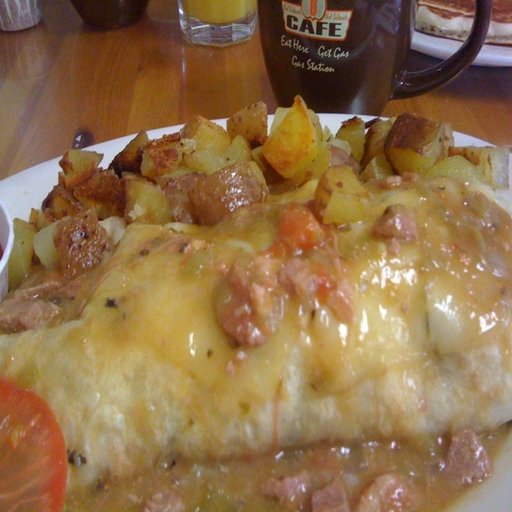
Label: breakfast_burrito